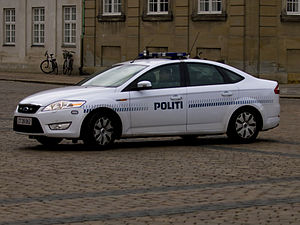
Politibetjent / Uddannelse
På Politiskolen lærer eleverne at køre patruljekørsel og foretage trafikkontrol.
Dansk politi bil af mærket Ford Mondeo, på Amalienborg Soltsplads
En politibetjent er en person, der er uddannet på Politiskolen og er ansat i politiet og har politimyndighed. Formelt set er man politibetjent fra den dag man starter på Politiskolen, men man er ansat som politibetjent på prøve.